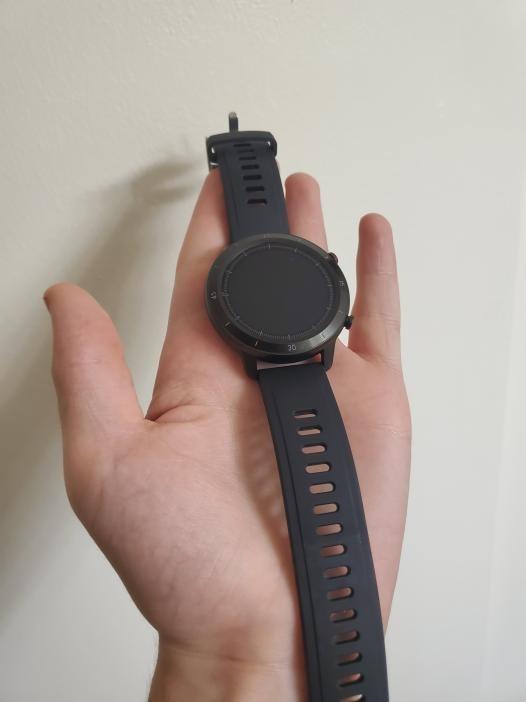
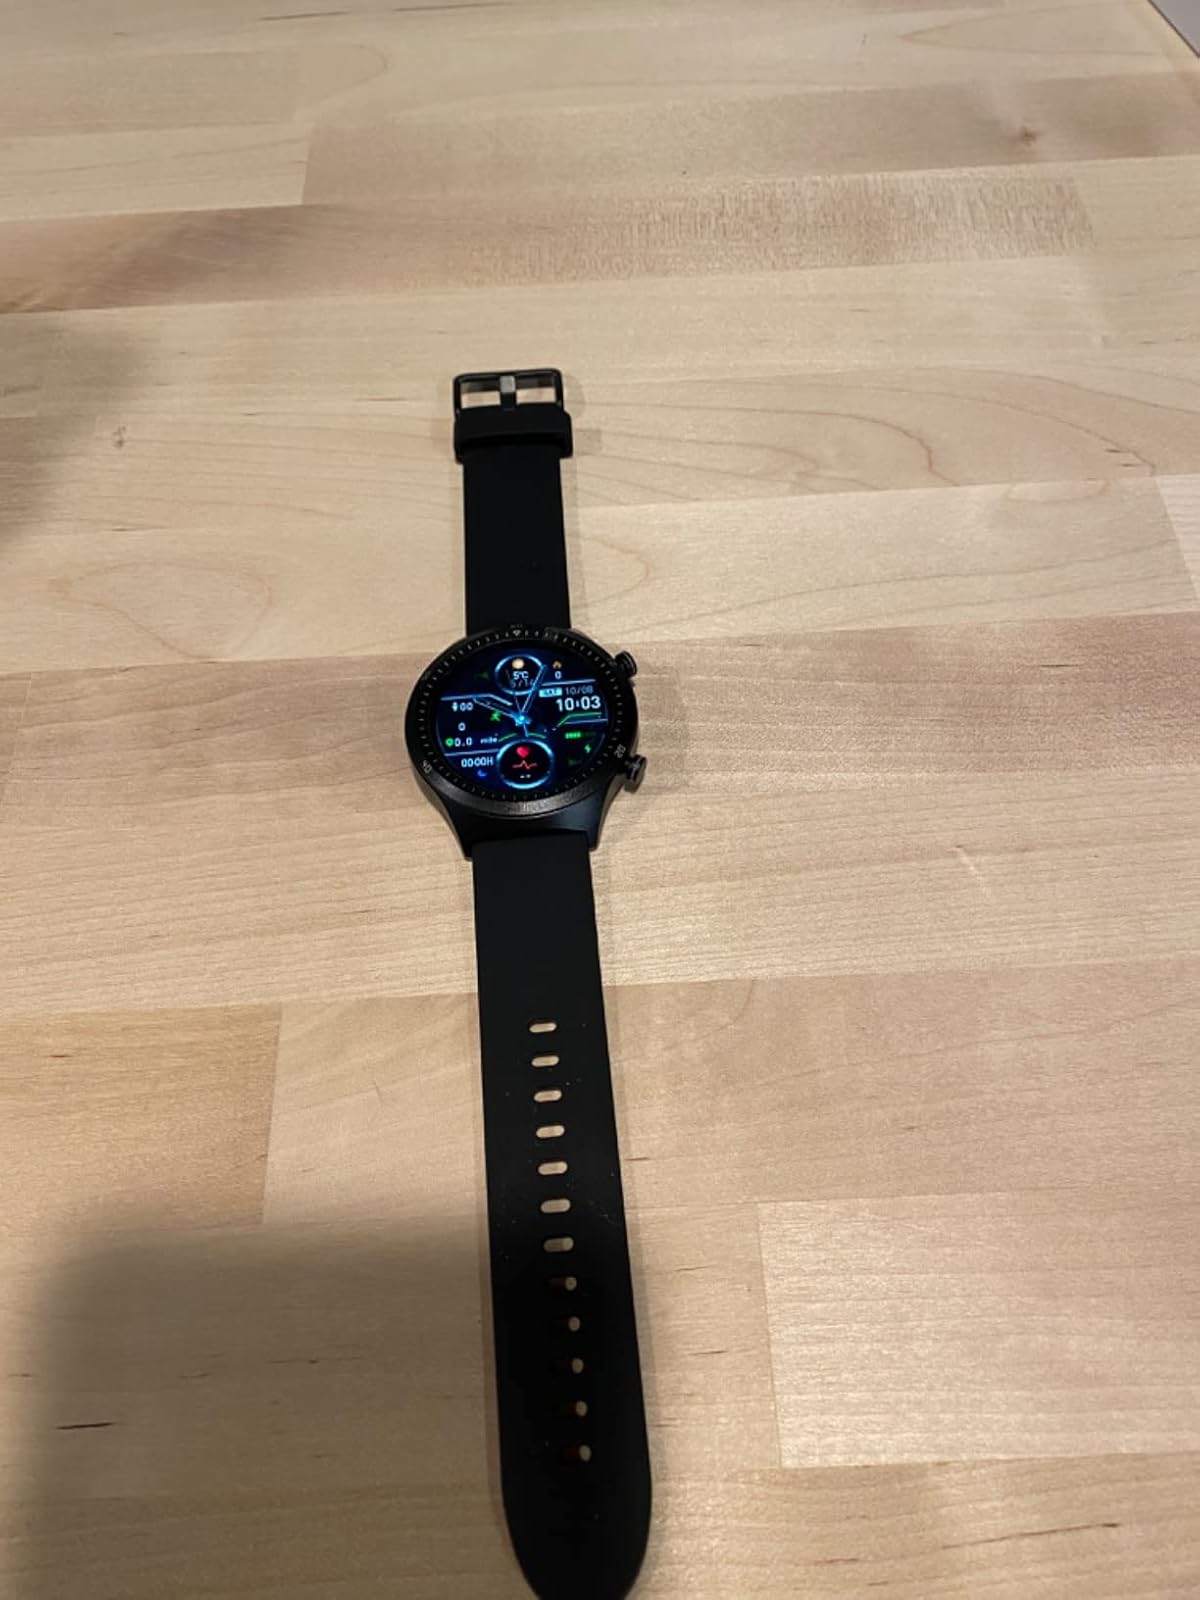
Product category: smartwatch
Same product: no